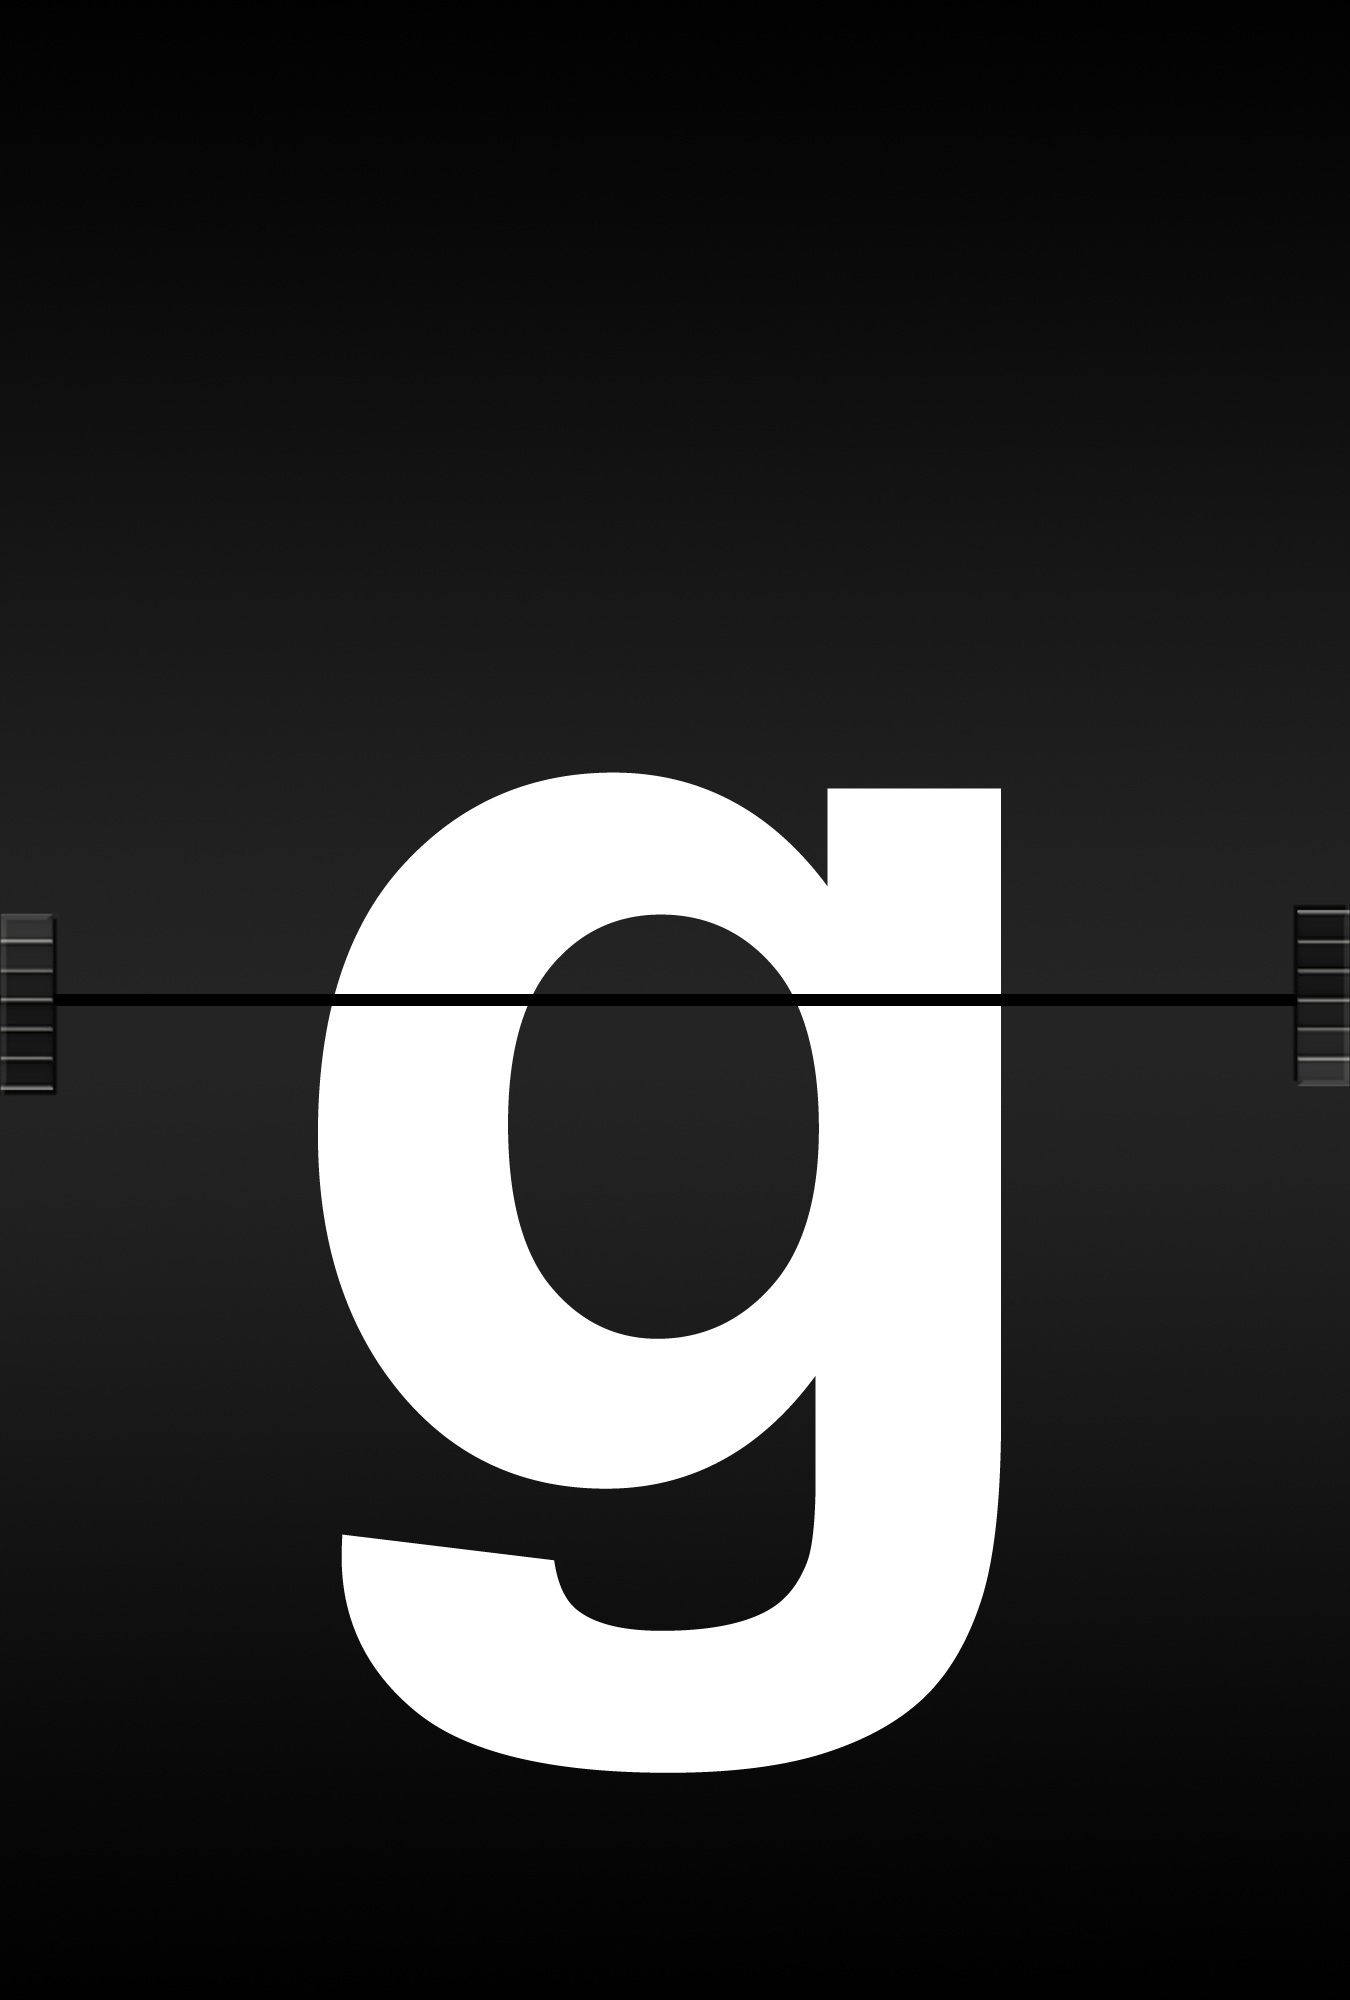
board, number, ad, airport, alphabet, communication, circle, brand, font, literacy, illustration, logo, text, school, letters, information, railway station, leave, symbols, scoreboard, abc, g, timeline, screenshot, language, journal font